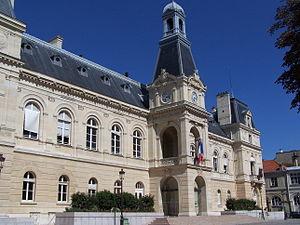
La mairie du 14ᵉ arrondissement de Paris est le bâtiment qui héberge les services municipaux du 14ᵉ arrondissement de Paris, en France.
Cet article recense les mairies d'arrondissement de Paris, en France.
Claude Naissant né à Paris en 1801 et mort en 1879 est un architecte français.